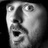
Emotion: surprise